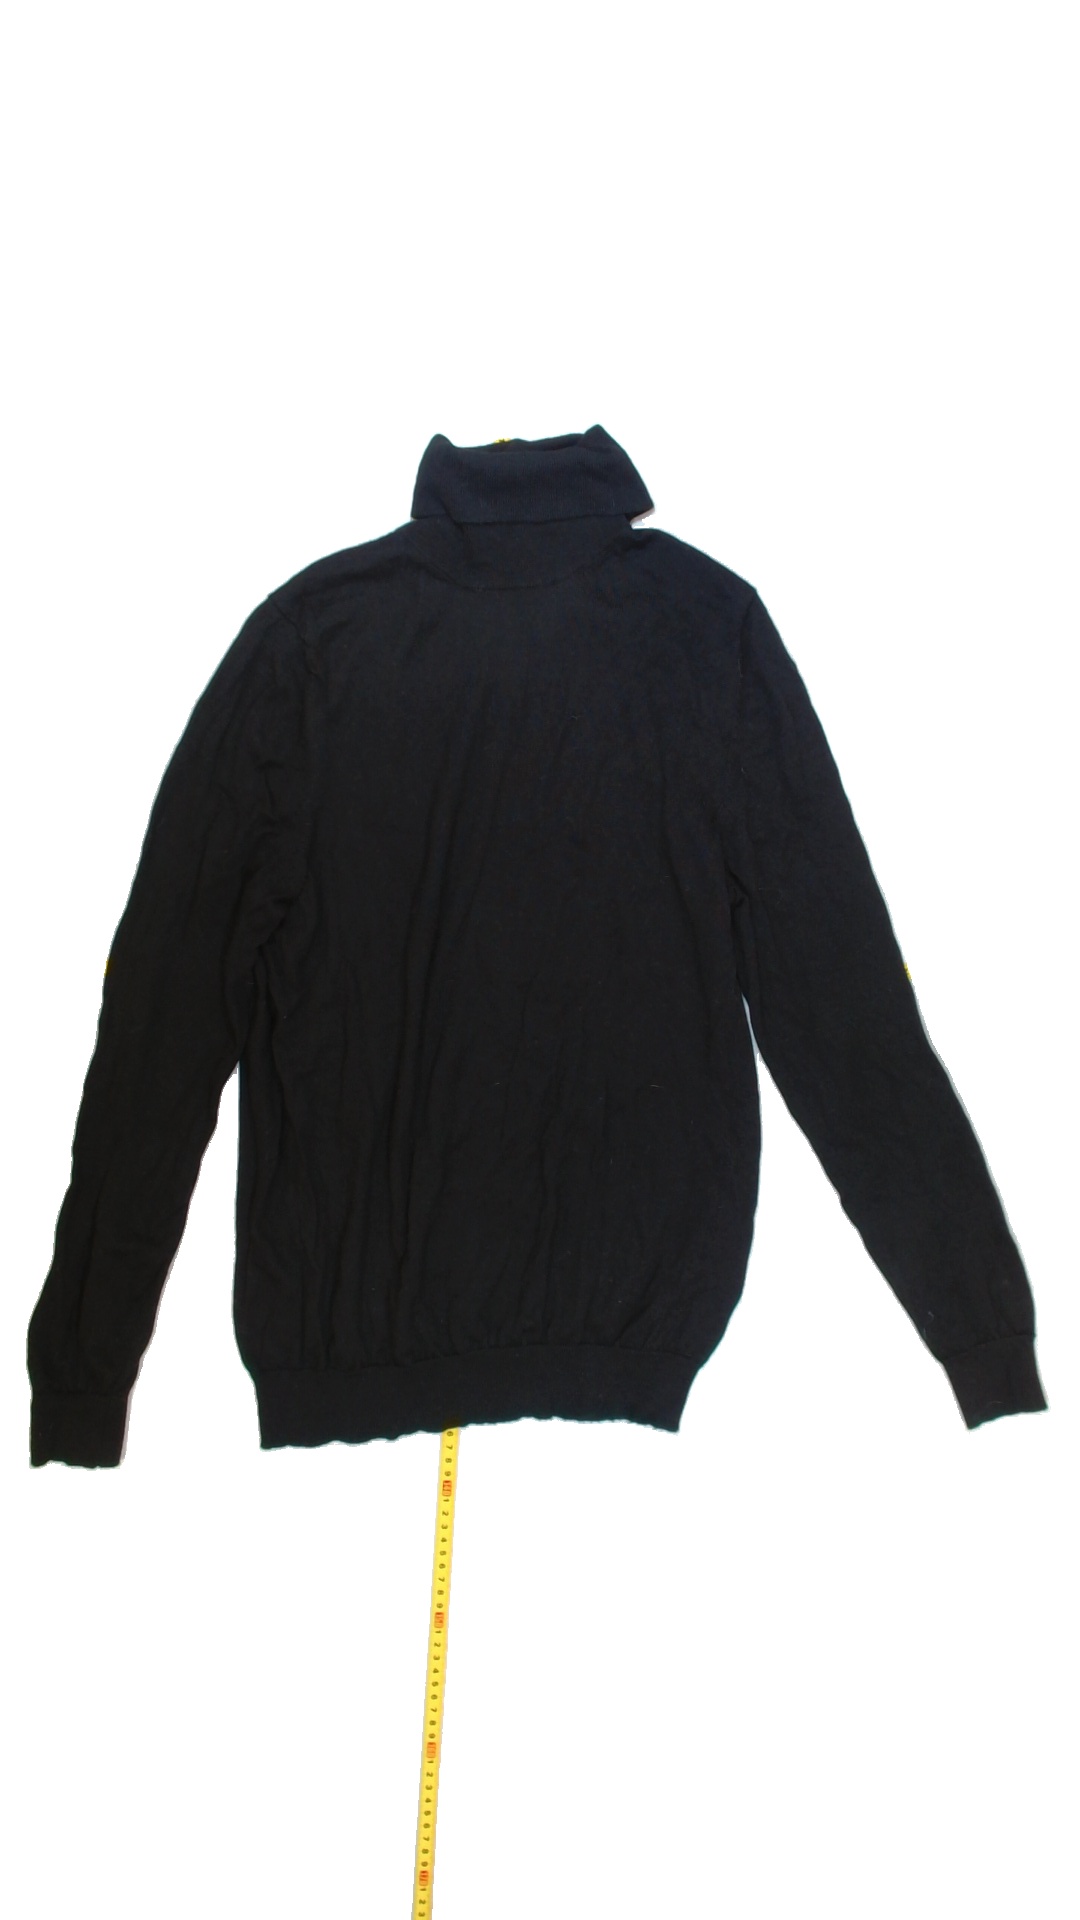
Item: Shirt (Ladies)
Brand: Cubus
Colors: Black
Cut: Regular, Turtle neck
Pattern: Plain
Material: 100%wool
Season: All
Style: No trend
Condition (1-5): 2
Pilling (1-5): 3
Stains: Yes
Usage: Export
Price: <50